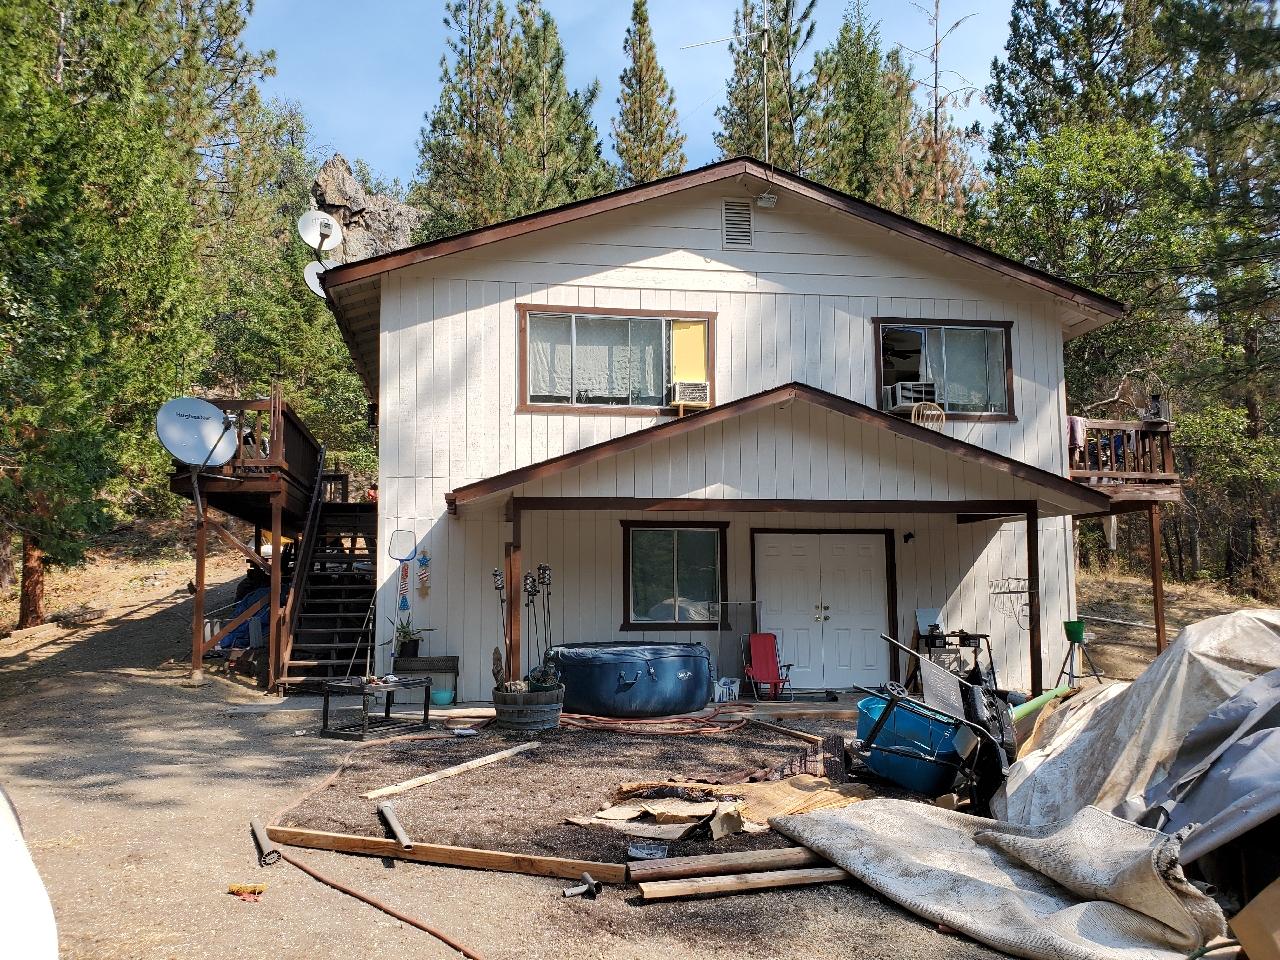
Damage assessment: no_damage